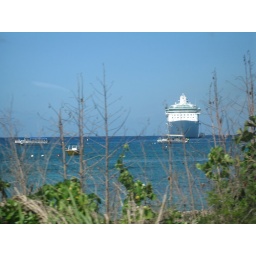
Here is a cruise ship near 7 mile beach